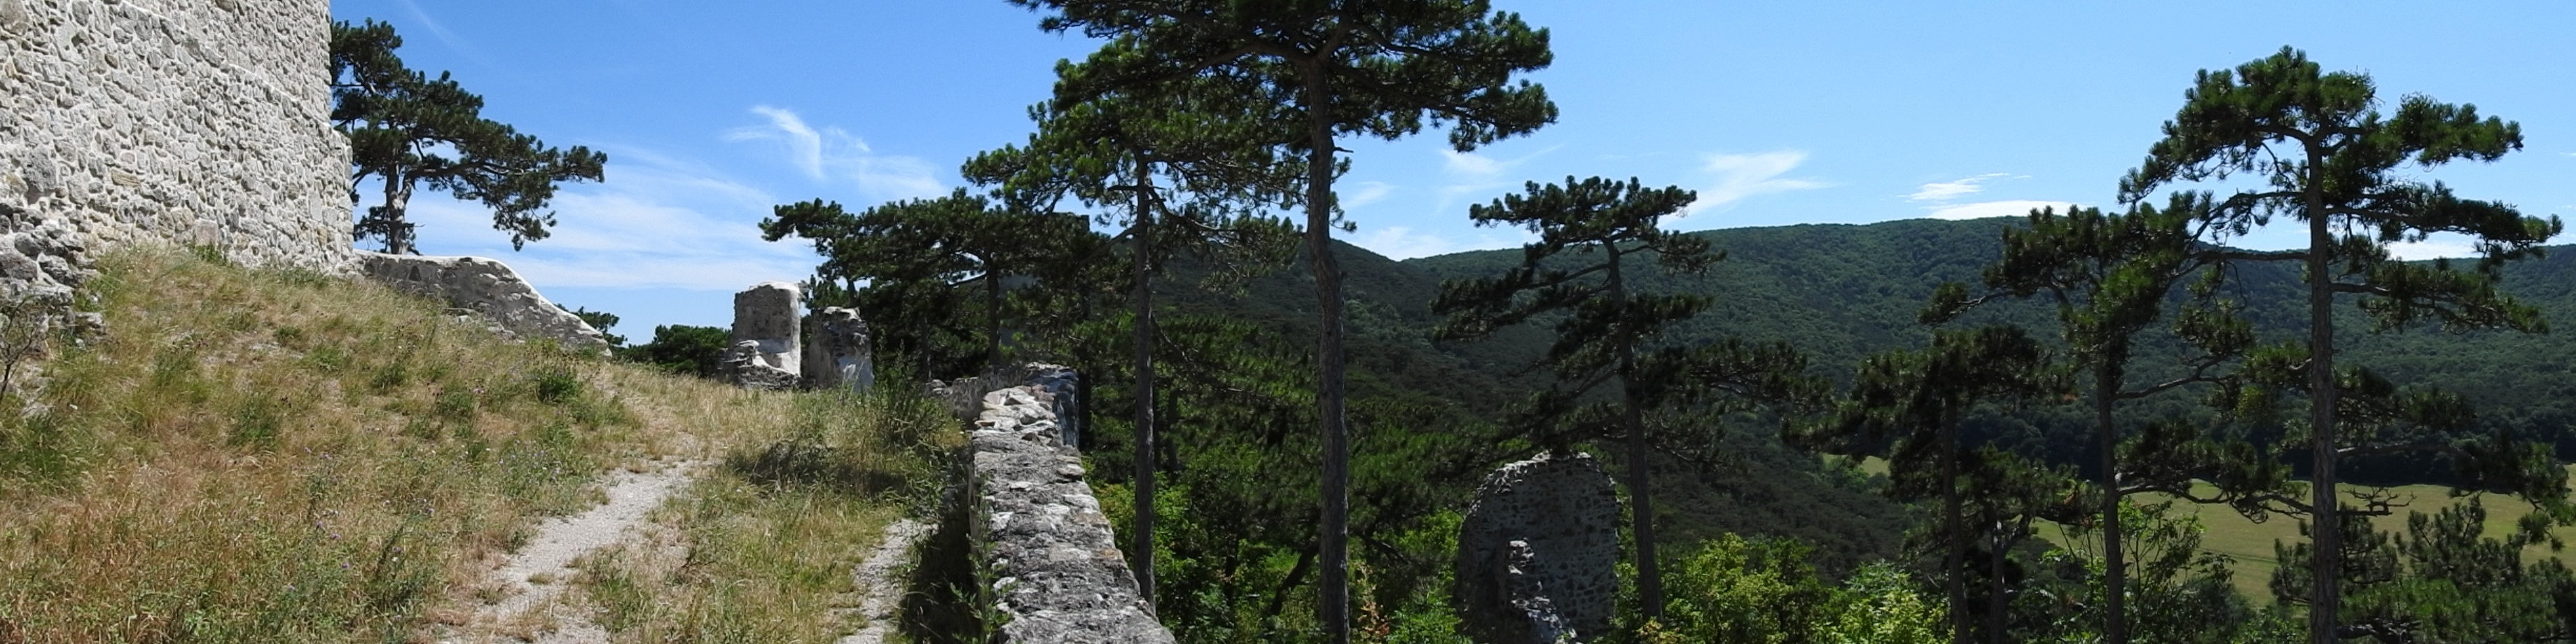
landscape, mountain, mountain range, panorama, castle, canyon, terrain, ridge, austria, badlands, viewpoint, ecosystem, burgruine, biome, geographical feature